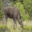
Label: deer